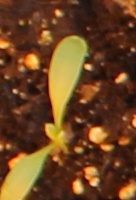
Label: Sugar beet